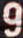
Number: 9